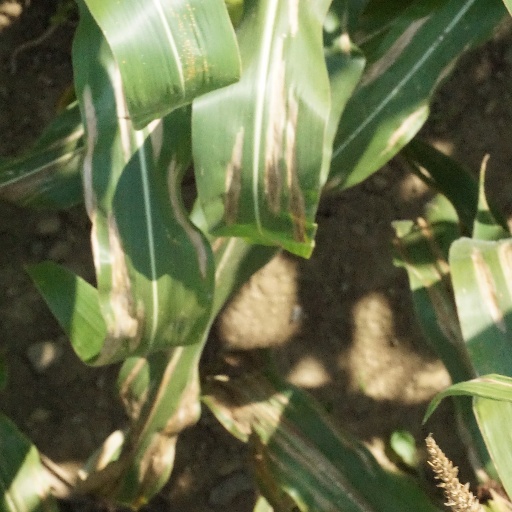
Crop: maize; corn